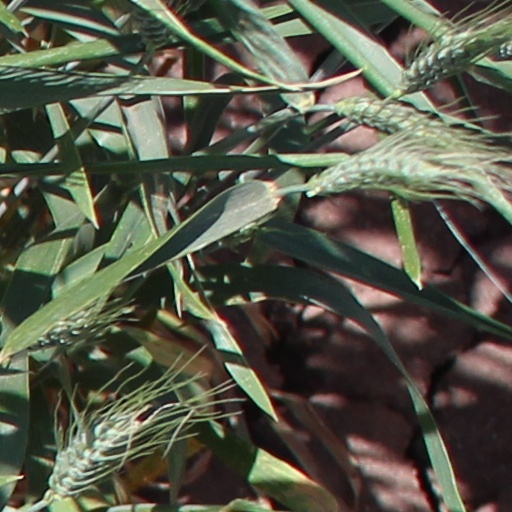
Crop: wheat